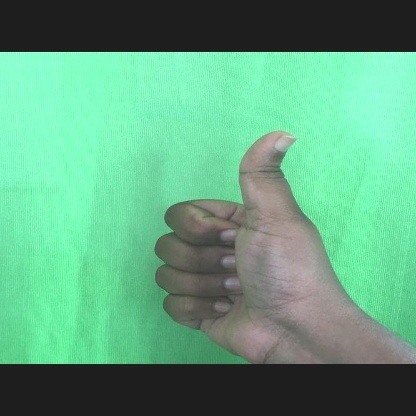
Mudra: Sikharam